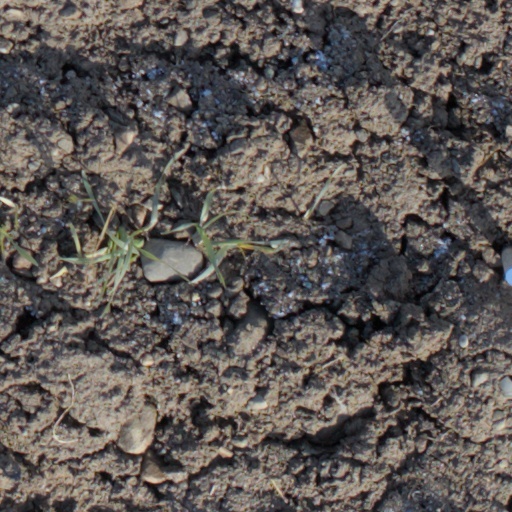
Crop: wheat